Climate

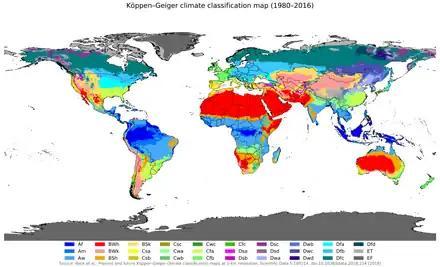
Worldwide Köppen climate classifications

Climate classifications are systems that categorize the world's climates. A climate classification may correlate closely with a biome classification, as climate is a major influence on life in a region. One of the most used is the Köppen climate classification scheme first developed in 1899.